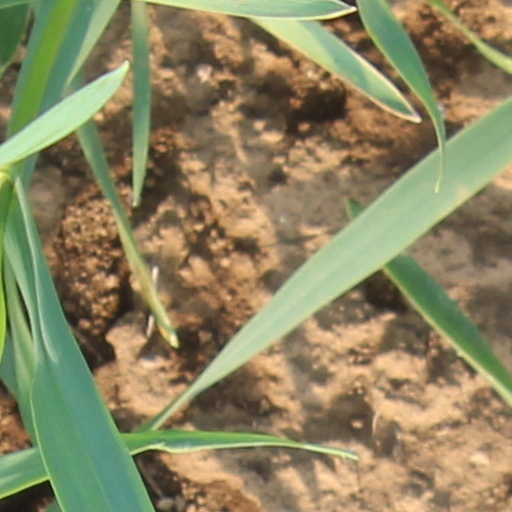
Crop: wheat